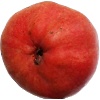
Label: Pear Red 1